Usher (musician)

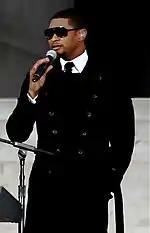
Usher performing at the in 2009

"Here I Stand" was released on May 26 in the United Kingdom and May 27, 2008, in the United States. The album debuted at No. 1 on the "Billboard" 200 Chart with first-week sales of over 433,000 copies. To date "Here I Stand" has sold over 1.5 million copies in the United States, received a double platinum certification from the RIAA, and has sold over 5 million copies worldwide. While not approaching the success of his previous album, it received positive reviews from most music critics, who praised the maturity in the album's lyrics. To promote Usher's fifth studio album, the single "Love In This Club" was sent to radio in February 2008 and peaked at number one on the "Billboard" Hot 100. It went on to spend three consecutive weeks at the top—becoming Usher's eighth number-one single and the fastest-rising song of his career. It also reached No. 1 on the Hot R&B/Hip-Hop Songs chart. The single was another huge international success for Usher. It reached No. 1 on the New Zealand Singles Chart, No. 3 on the Irish Singles Chart, No. 3 on the Eurochart Hot 100, No. 4 on the UK Singles Chart, No. 5 on the Japan Hot 100, No. 5 on the German Singles Chart, No. 5 on the Belgian Singles Chart (Flanders), No. 6 on the Canadian Hot 100, No. 8 on the Swedish Singles Chart, No. 8 on the Australian Singles Chart, No. 9 on the French Singles Chart, No. 9 on the Swiss Singles Chart, No. 10 on the Norwegian Singles Chart, No. 12 on the Austrian Singles Chart, No. 13 on the Belgian Singles Chart (Wallonia), and No. 18 on the Finnish Singles Chart. The follow-up single "Love in This Club Part II", which features American singer Beyoncé and rapper Lil Wayne, peaked at No. 18 on the "Billboard" Hot 100 and No. 7 on the Hot R&B/Hip-Hop Songs chart. Its third single "Moving Mountains" peaked at No. 18 on the Hot R&B/Hip-Hop Songs chart and reached No. 6 on the New Zealand Singles Chart. The album's fifth single "Trading Places" peaked at No. 4 on the Hot R&B/Hip-Hop Songs chart. In September 2008, Usher announced he would embark on the 15-date tour "One Night Stand", in which the audience is only females. On January 18, 2009, Usher performed with Stevie Wonder and Shakira at the . He also sang "Gone Too Soon" at the memorial of Michael Jackson on July 7, 2009.